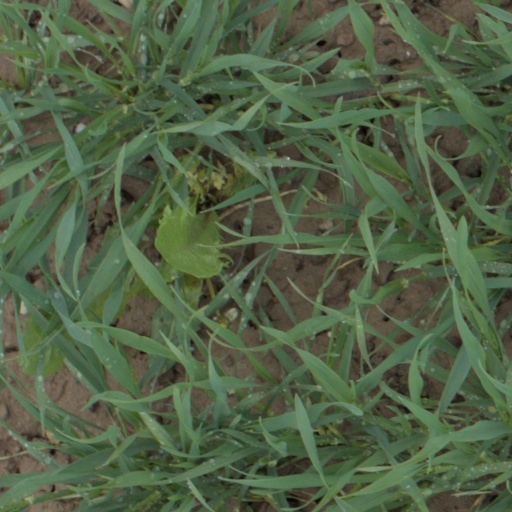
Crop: wheat